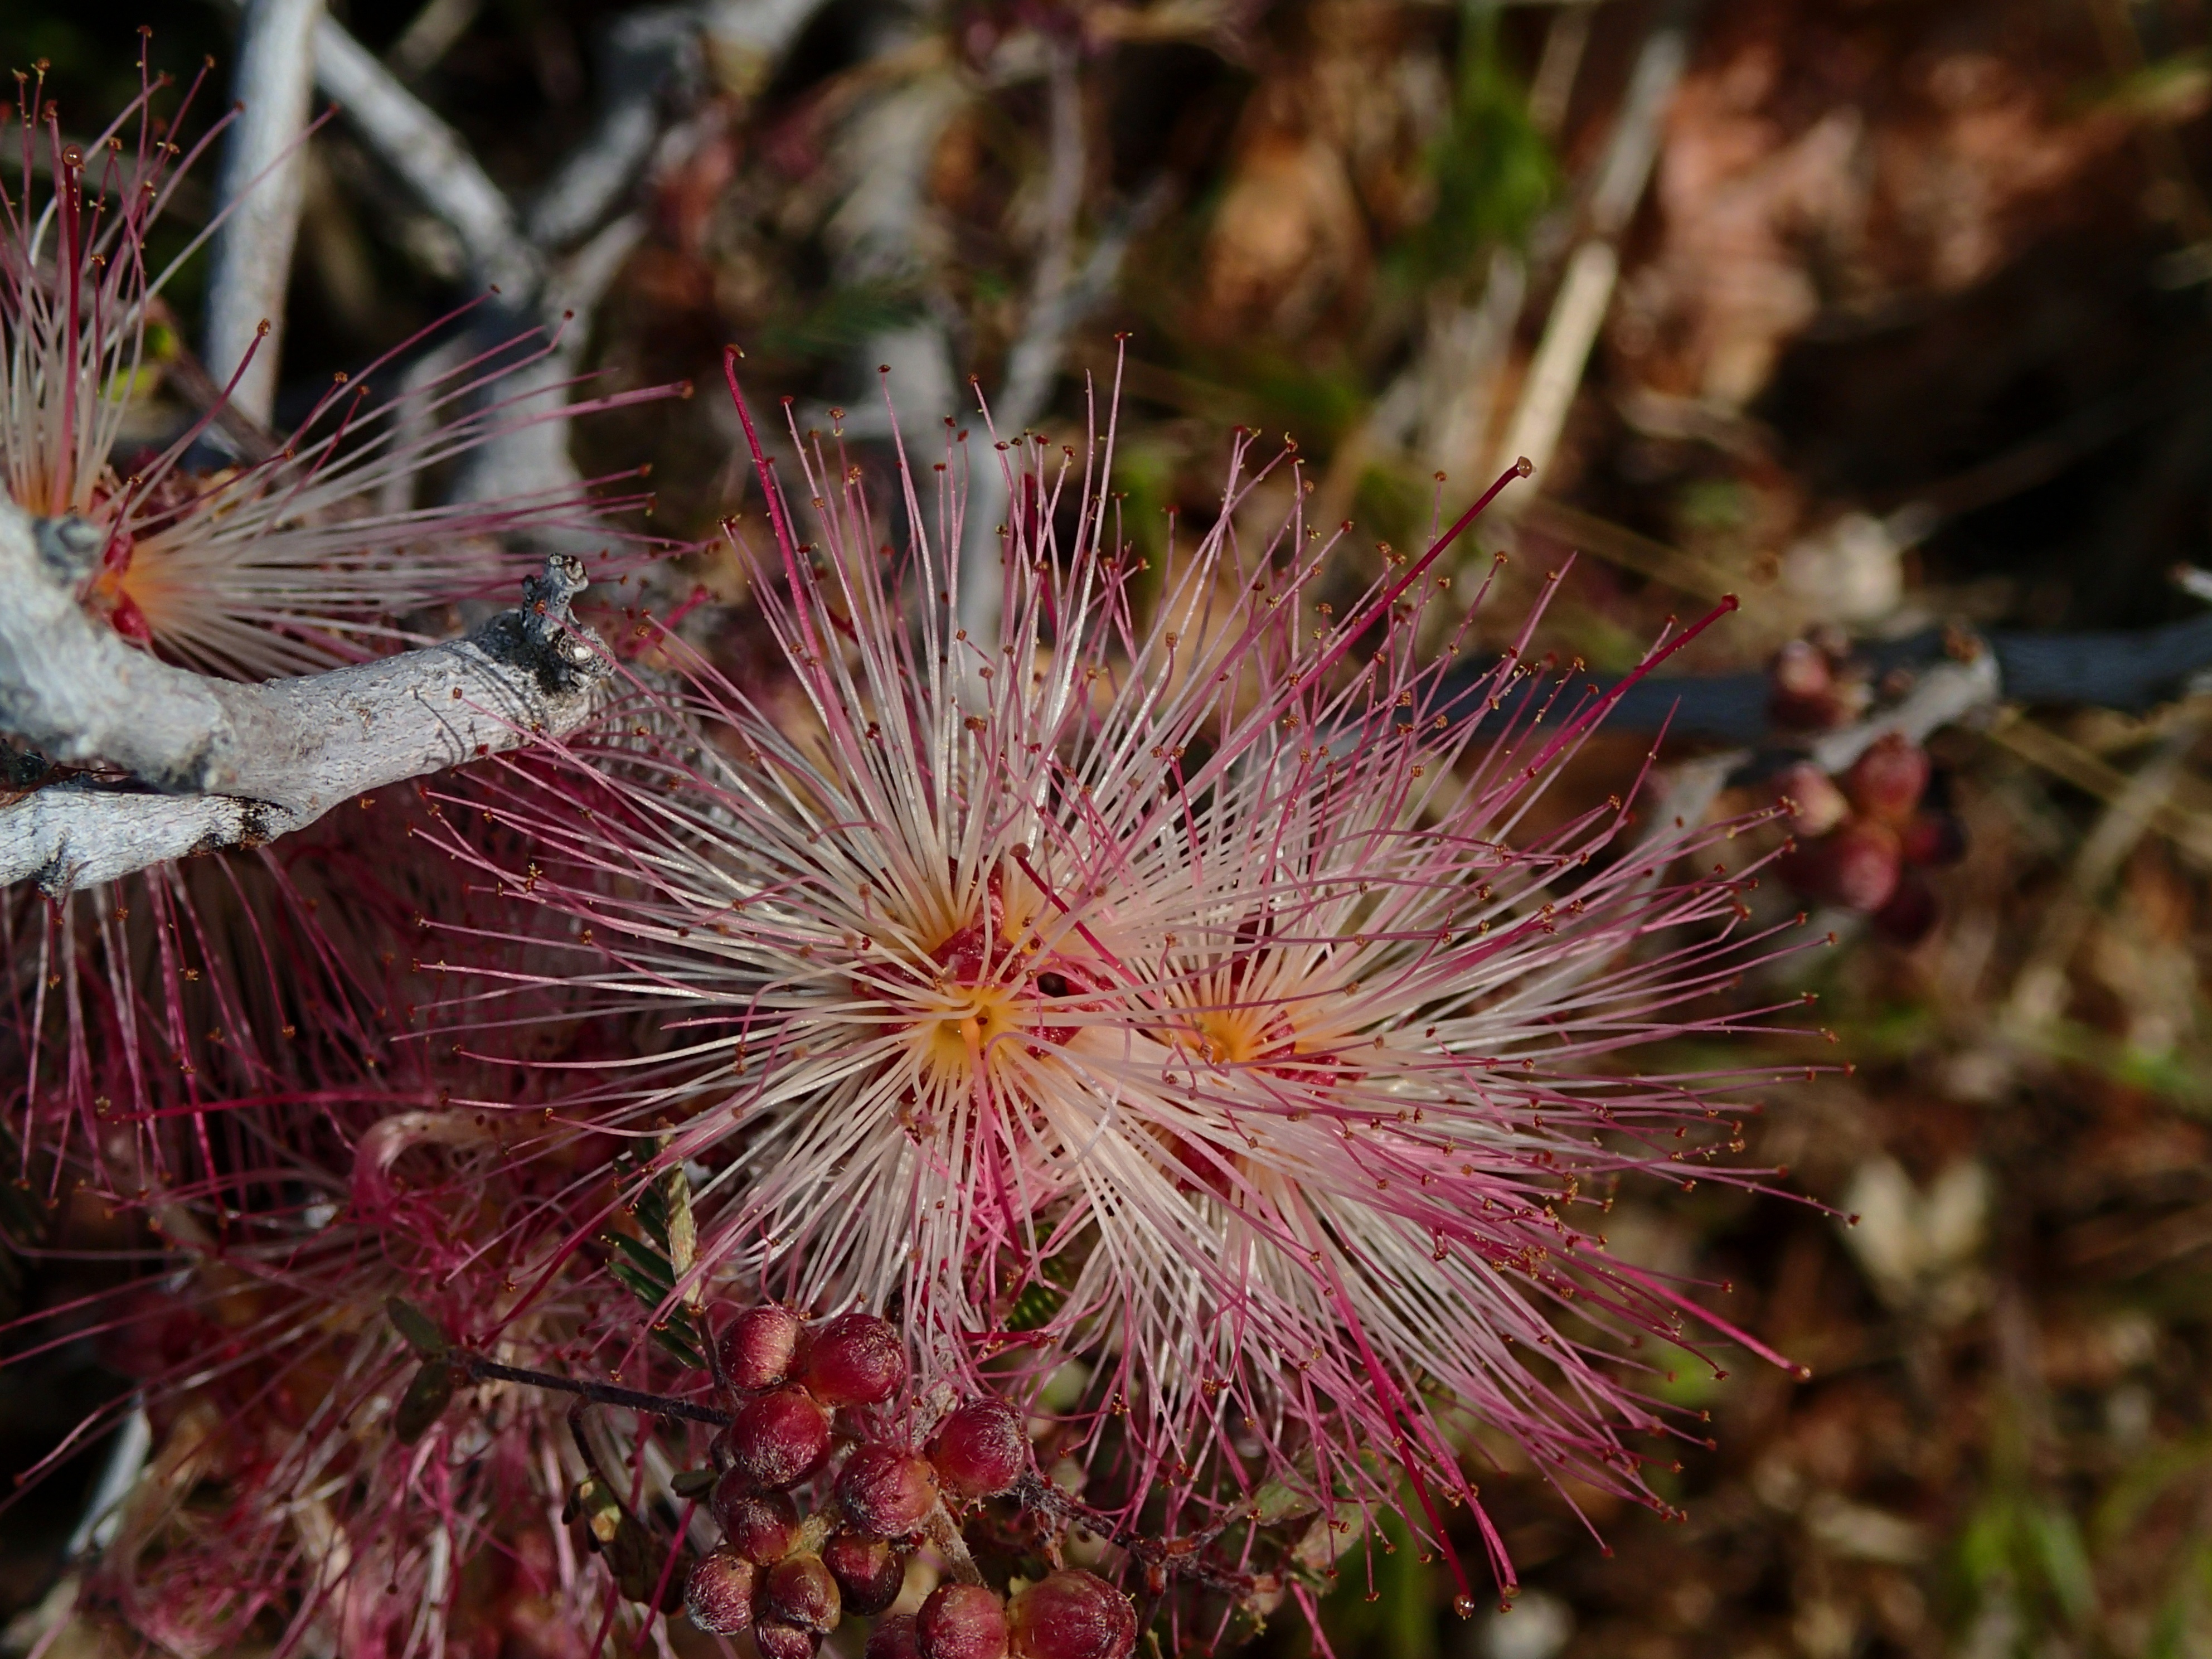
nature, branch, blossom, plant, leaf, flower, produce, hike, autumn, botany, flora, wildflower, close up, ballantine, macro photography, flowering plant, land plant, thorns spines and prickles